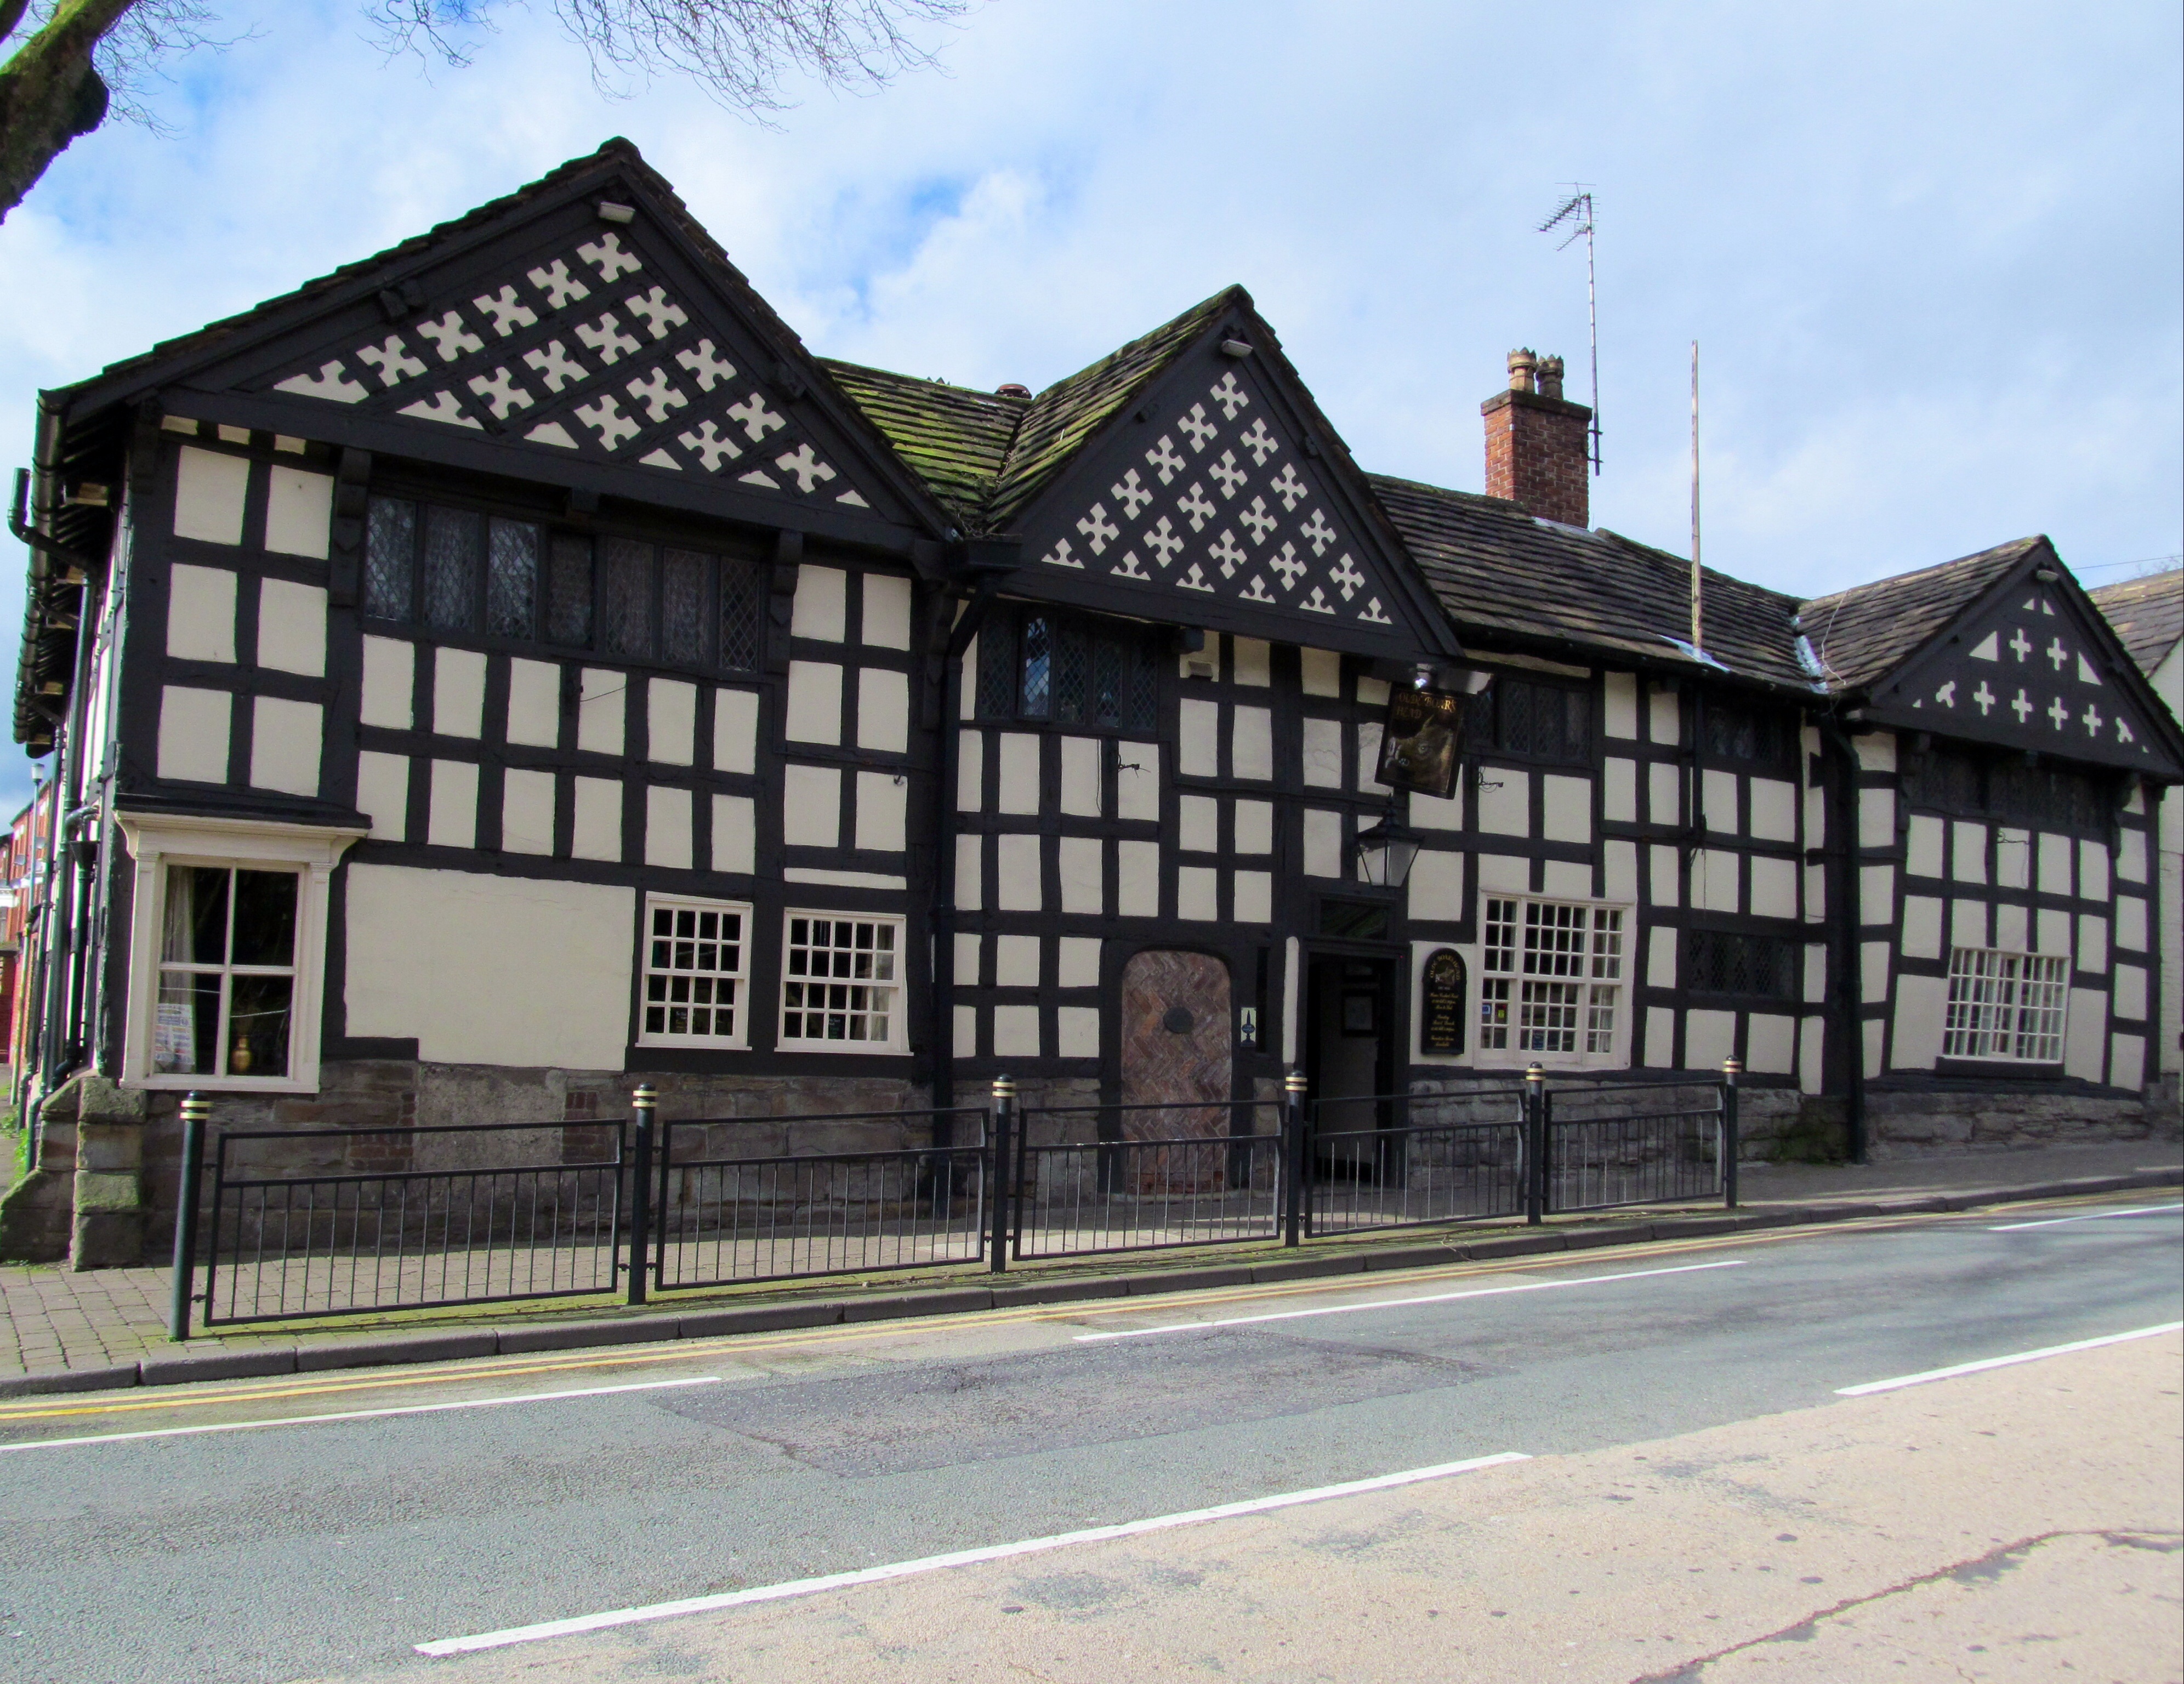
architecture, house, town, building, home, suburb, cottage, facade, property, cool image, estate, neighbourhood, real estate, residential area